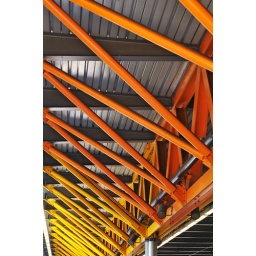
Metallic structures at the roof of the train station of Winterthur, Switzerland, painted in different tones